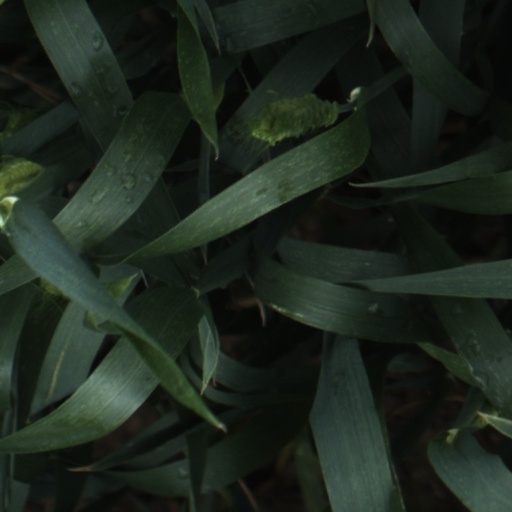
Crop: wheat